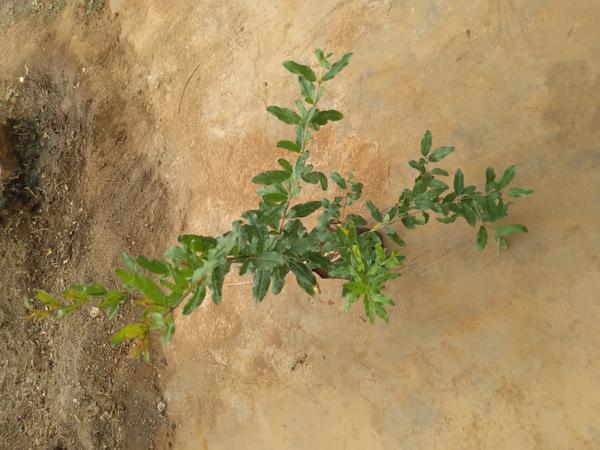
Plant: Pomegranate